Pure Hearts: Into Chinese Showbiz

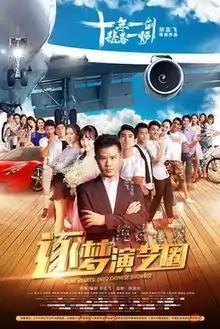
Poster for the film

Pure Hearts: Into Chinese Showbiz, often shortened to Pure Hearts, is a 2017 Chinese film directed and produced by Bi Zhifei. The plot focuses on a teacher at an acting school trying to make a movie with his students and the difficulties that result from the dark side of the film industry and their personal struggles during production. Due to its troubled production, which involved accusations of overworking and mistreatment by Bi and claims that it took 12 years to make, and low ratings of the film itself after release despite praise by industry and government figures beforehand, it has been considered one of the worst Chinese films ever made, being panned by both critics and mainstream audiences for its acting, screenplay, direction, narrative structure, characters, themes, editing, and its theme song. In response, Bi sued Douban of discrimination against domestic films and even submitted the film to the Cannes Film Festival.